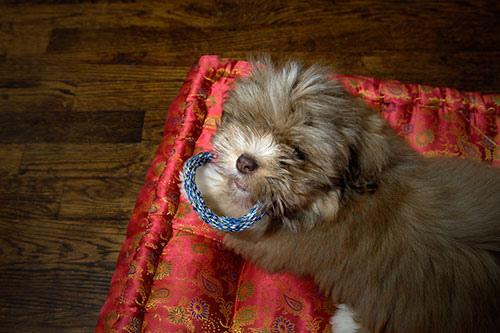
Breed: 215-n000038-Lhasa